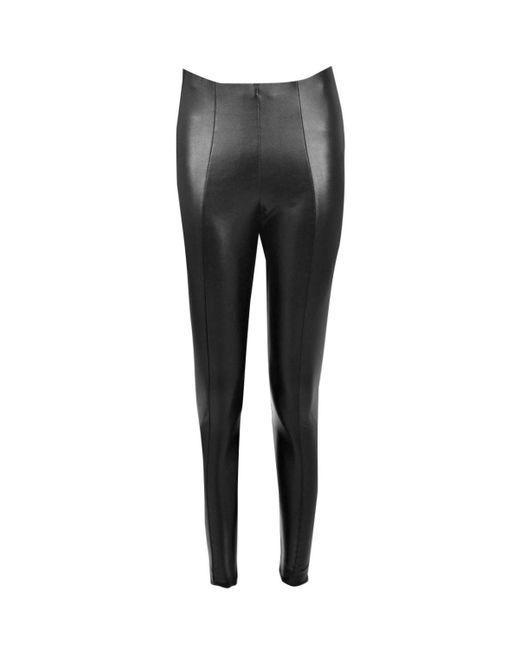
Dünne Lederhose für Damen